Abbot of Shaolin

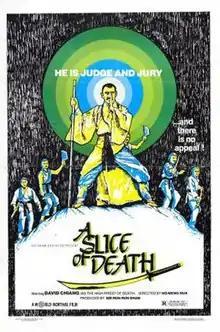
Poster bearing the alternative title "A Slice of Death"

Abbot of Shaolin (少林英雄榜), also known as Shaolin Abbot or A Slice of Death, is a Shaw Brothers film directed by Ho Meng Hua. It is a Shaolin Temple-themed martial arts film about their rebellion against the Qing, featuring David Chiang and Lo Lieh as Priest Pai Mei.